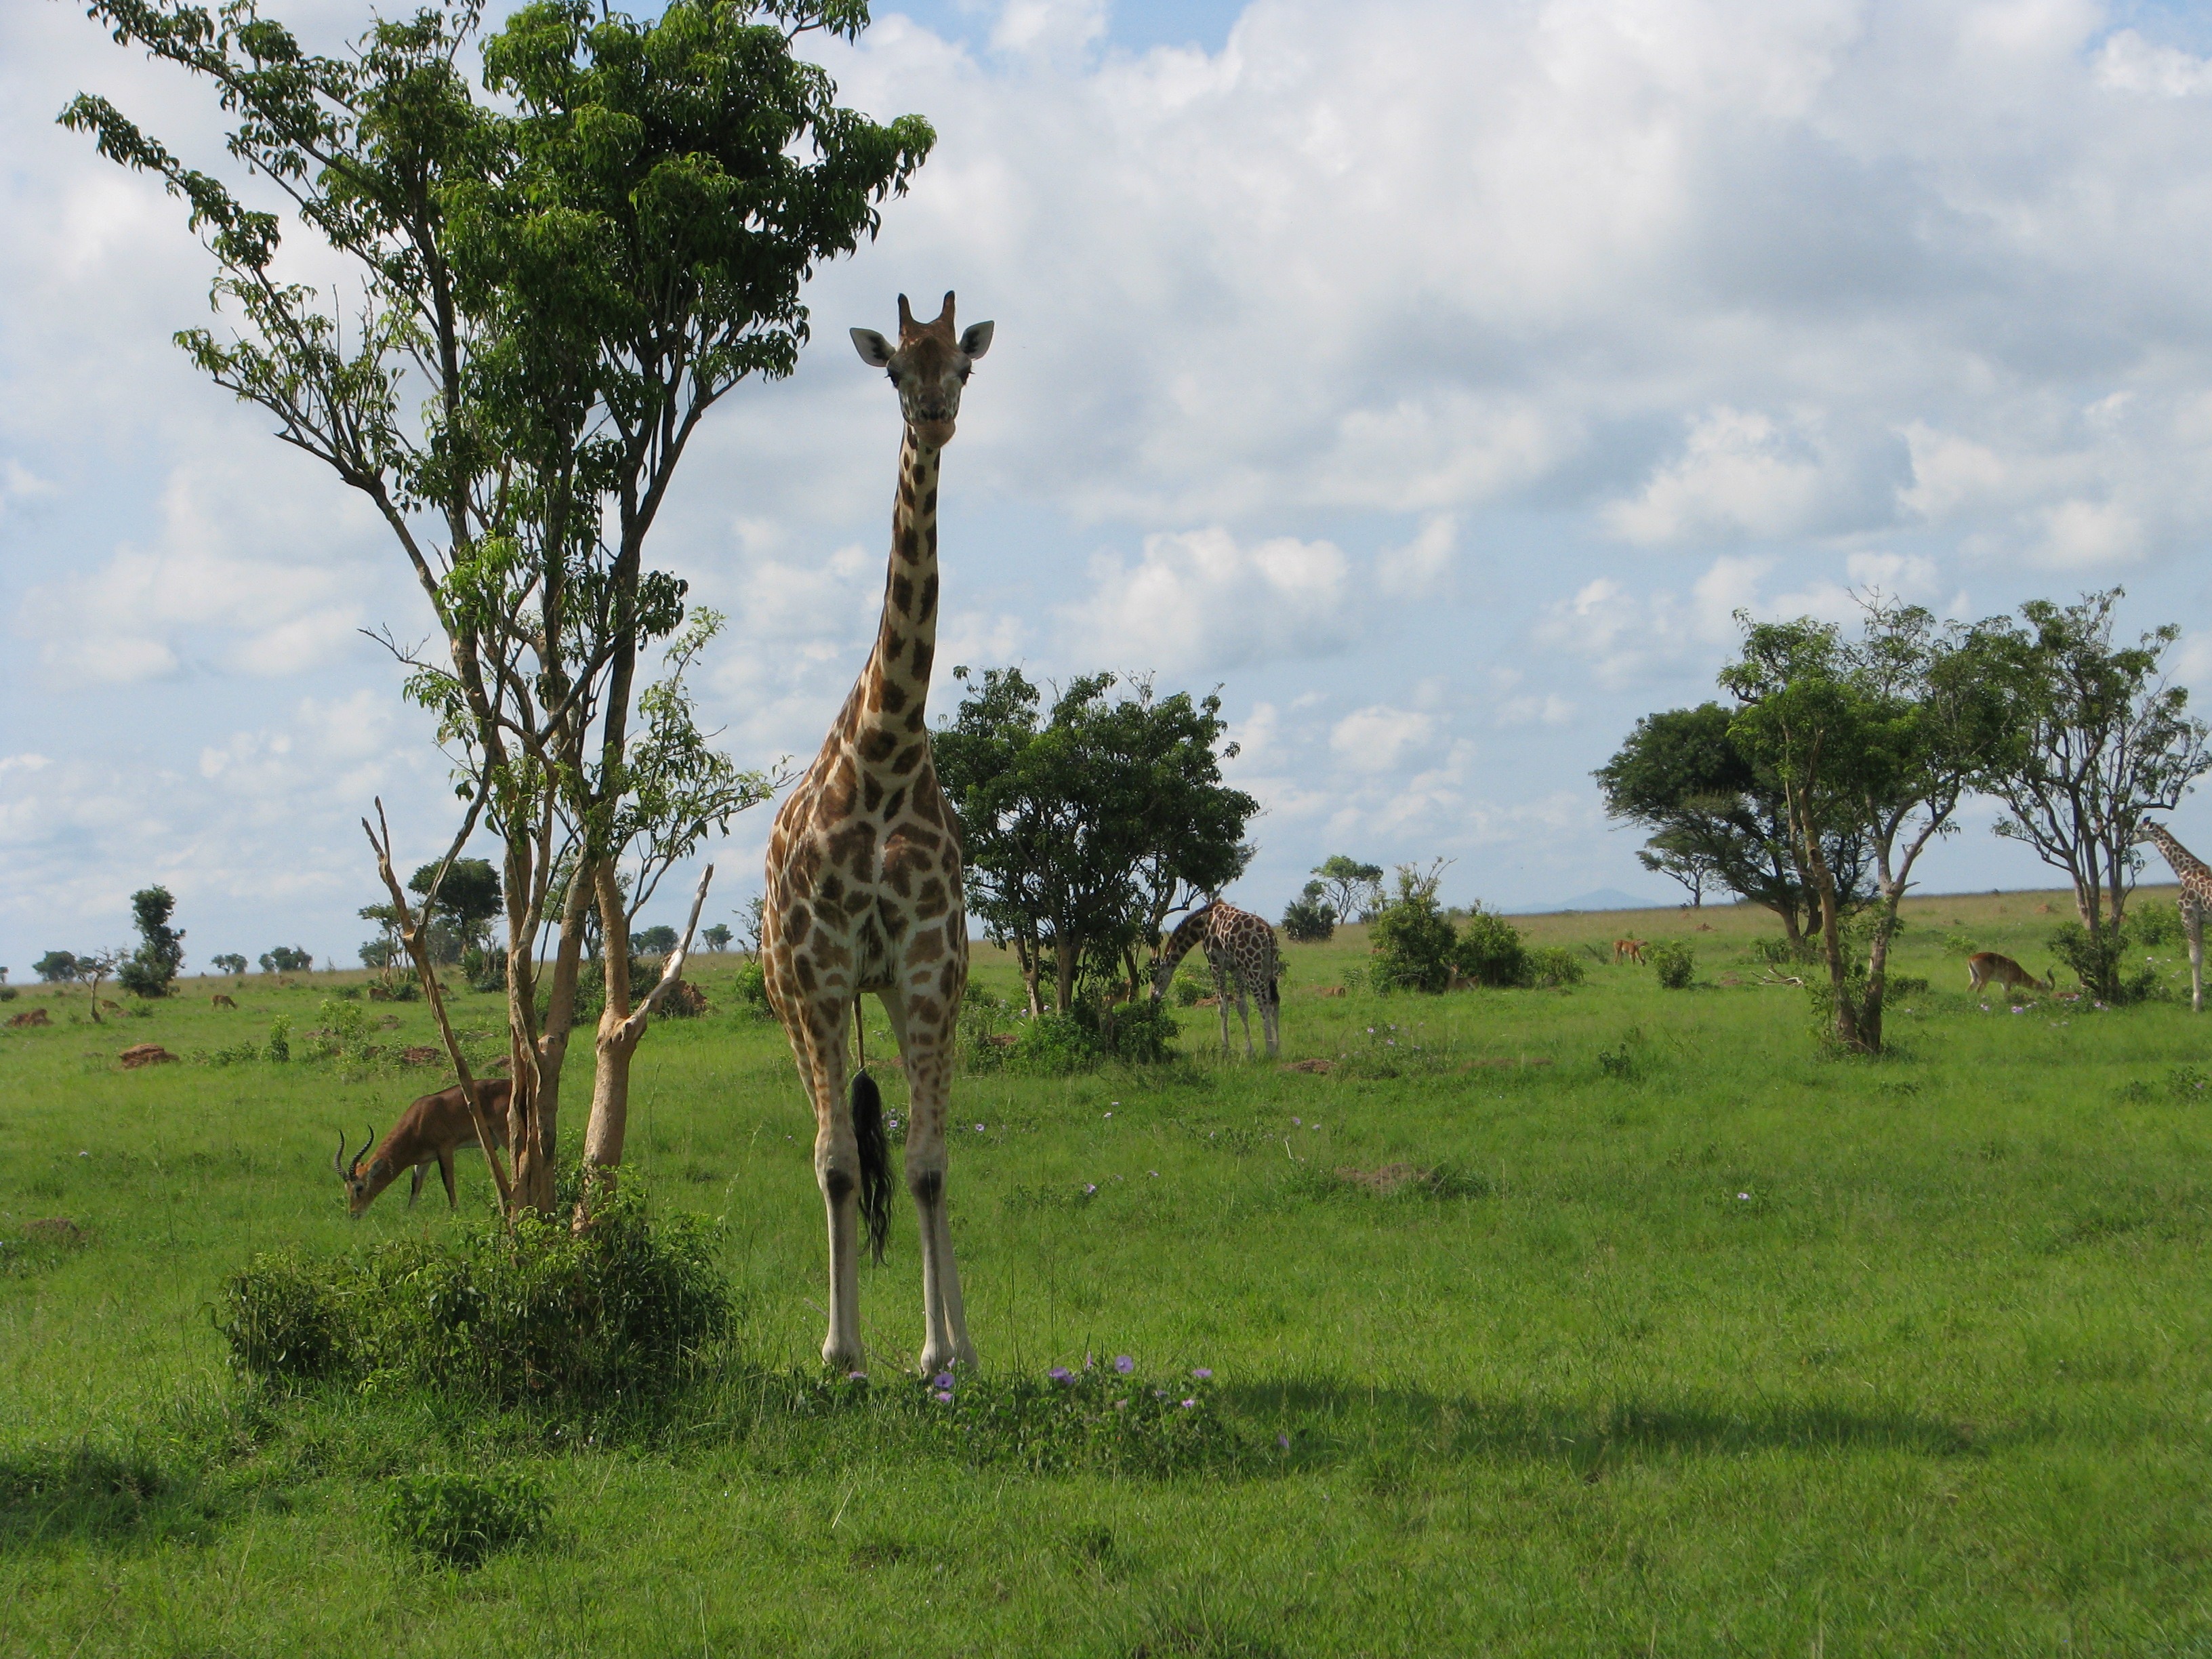
tree, grass, prairie, adventure, animal, wildlife, environment, zoo, jungle, pasture, grazing, africa, mammal, fauna, savanna, plain, graze, trees, giraffe, long, spotted, grassland, neck, spots, endangered, african, safari, ecosystem, giraffidae